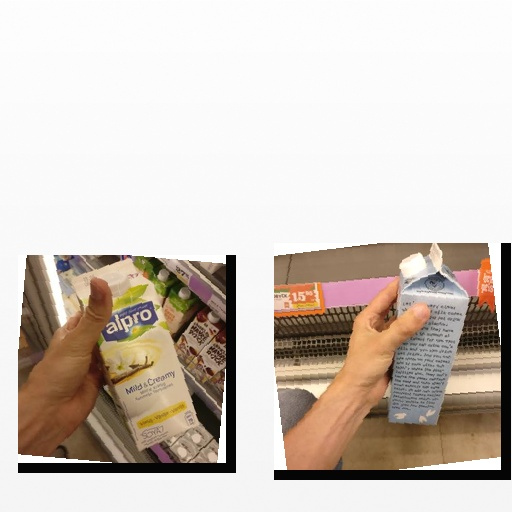
Food items: oat_milk, vanilla_soyghurt